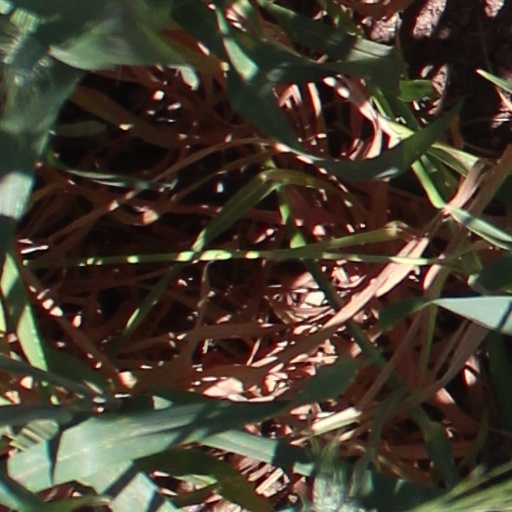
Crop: wheat